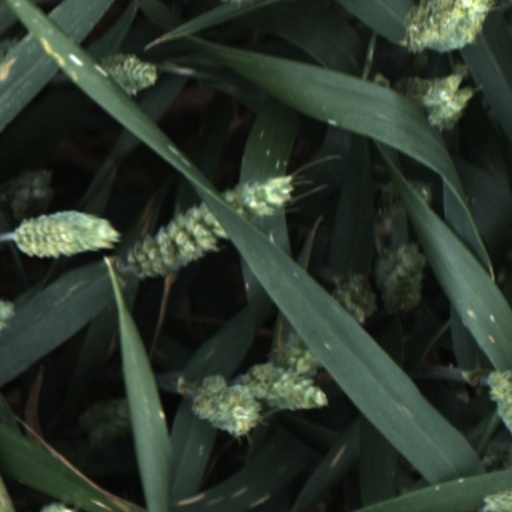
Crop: wheat